Derrick Levasseur

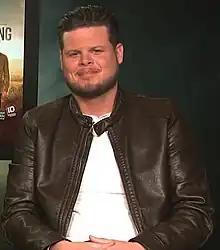
Levasseur discusses his television program "Breaking Homicide" in 2018

Derrick Levasseur (born February 3, 1984) is an American television personality, private investigator, and former police officer. He is best known for winning the reality television series "Big Brother" in 2014.